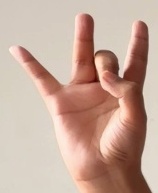
ASL sign: 8